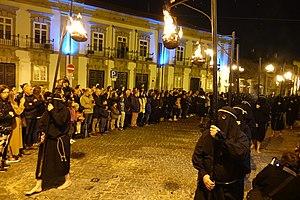
La Semaine sainte de Braga, au Portugal est la procession religieuse la plus importante de la ville, et l'une des plus célèbres du Portugal. Elle rythme le calendrier annuel de la ville, qui vit durant toute la semaine sainte au rythme des processions.